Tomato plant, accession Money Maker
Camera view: tilt-top (135 deg); turntable rotation: 300 degrees
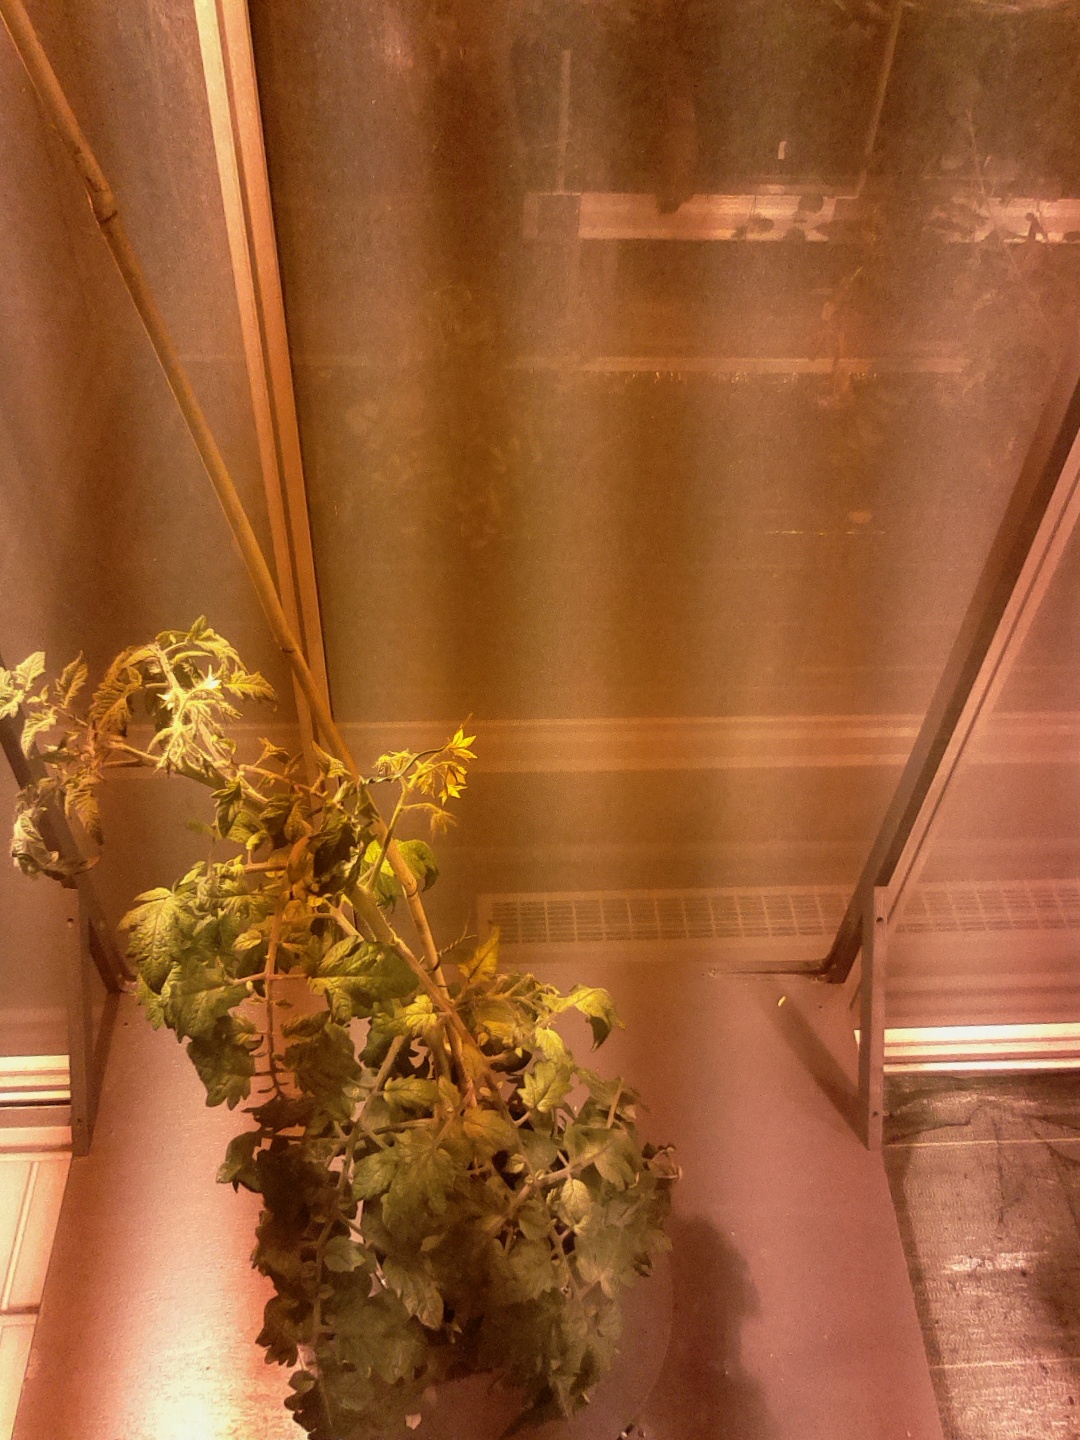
BBCH growth stage 69: End of flowering, 90%-100% of flowers open, more petals falling